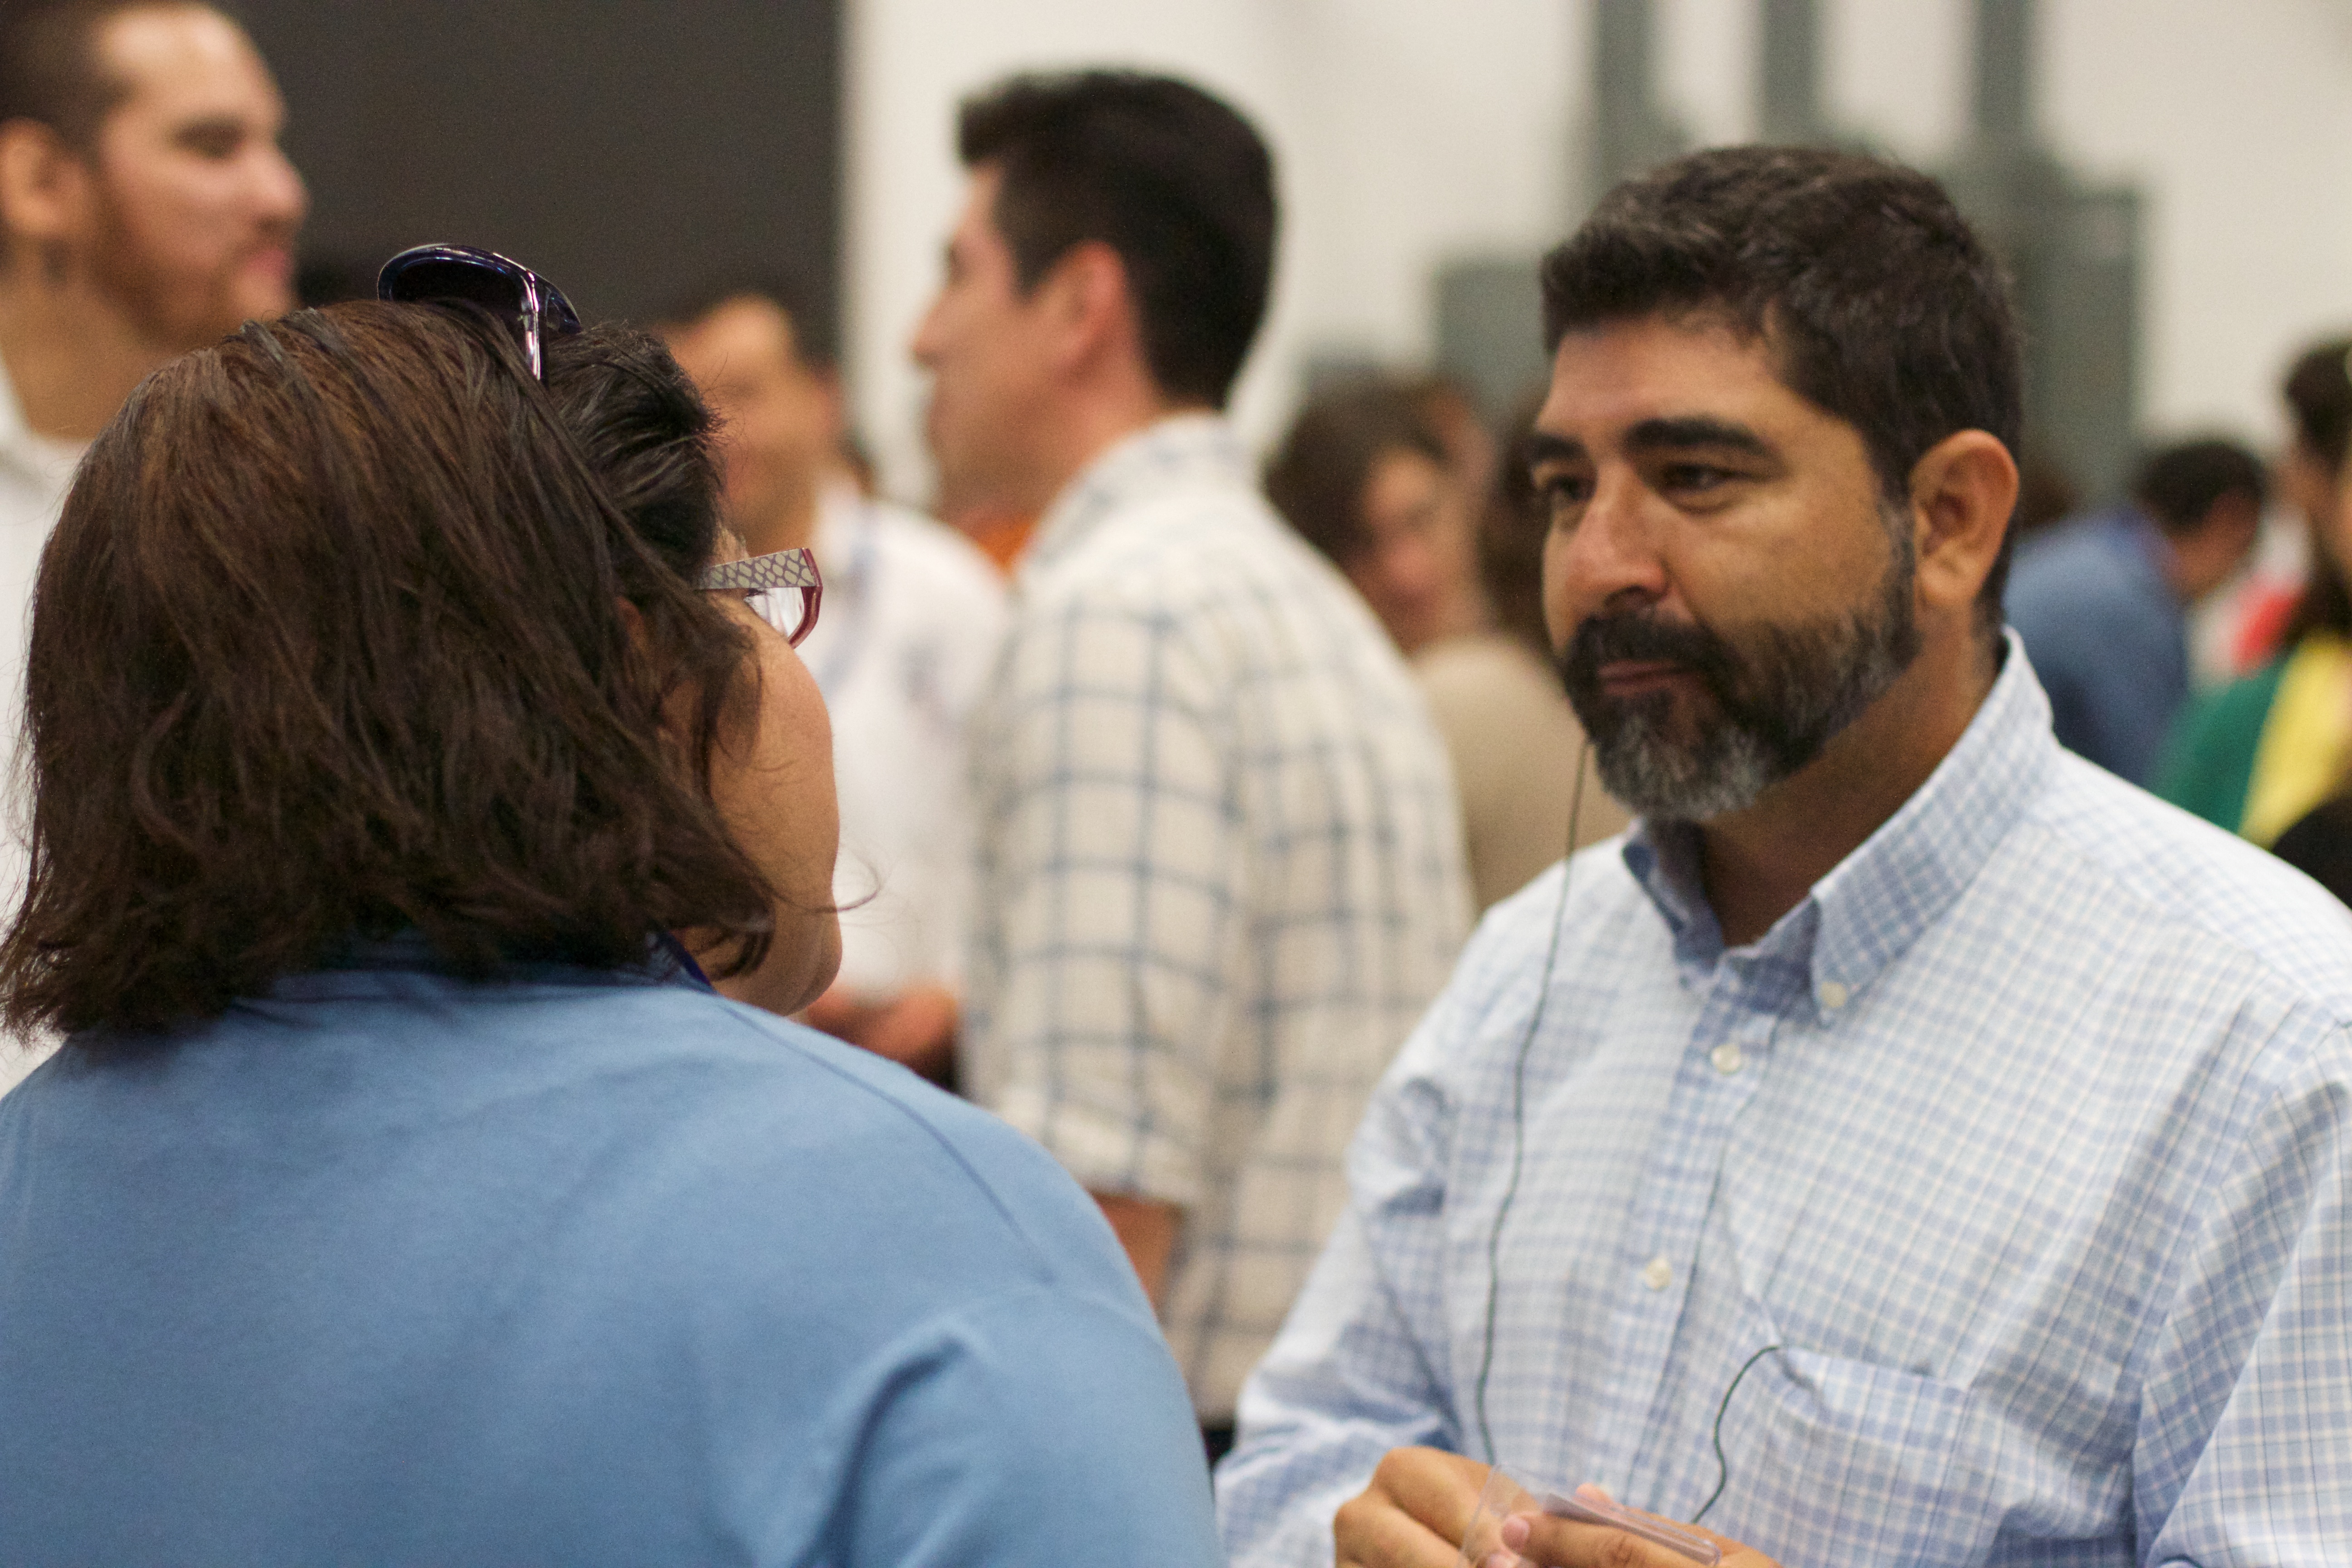
person, conversation, education, udgagora, interaction